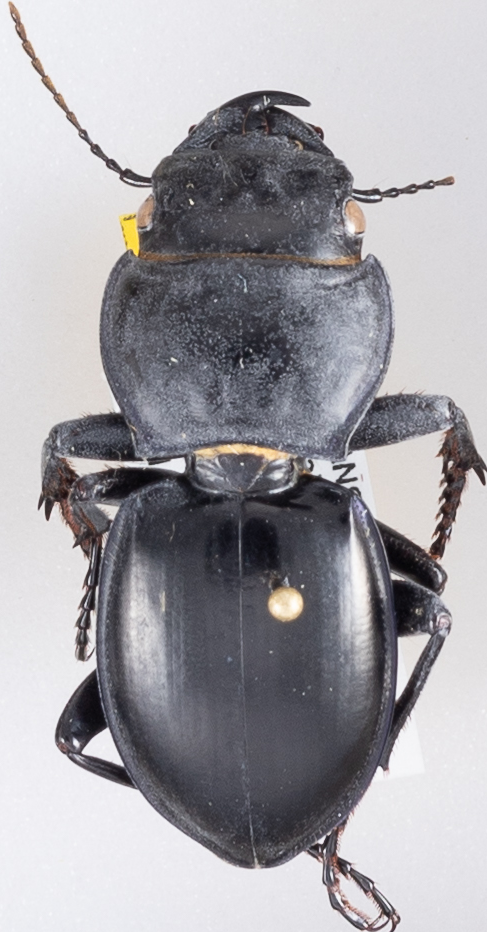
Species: Pasimachus californicus
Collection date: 2015-08-17
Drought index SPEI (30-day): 0.318
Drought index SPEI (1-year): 0.454
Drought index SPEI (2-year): -0.27